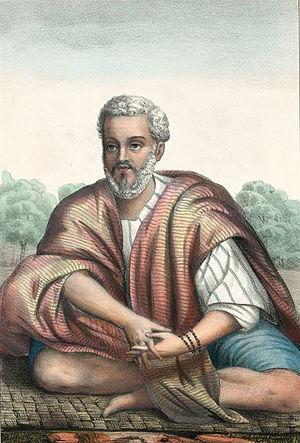
Prince maure, Trarzas
La guerre de Char Bouba ou Charr Boubba fait référence aux différentes opérations guerrières entre 1644 et 1674 ayant vu la confrontation entre une confédération de tribus Berbères Sanhaja avec les tribus Arabes Banu Hassan, branche des Banu Maqil nouvellement arrivées dans le pays Sanhaja. Cette guerre eut lieu dans le centre, le sud et le sud-ouest de l'actuelle Mauritanie et jusqu'au nord-ouest du Sahara correspondant à l'actuel Sahara Occidental.